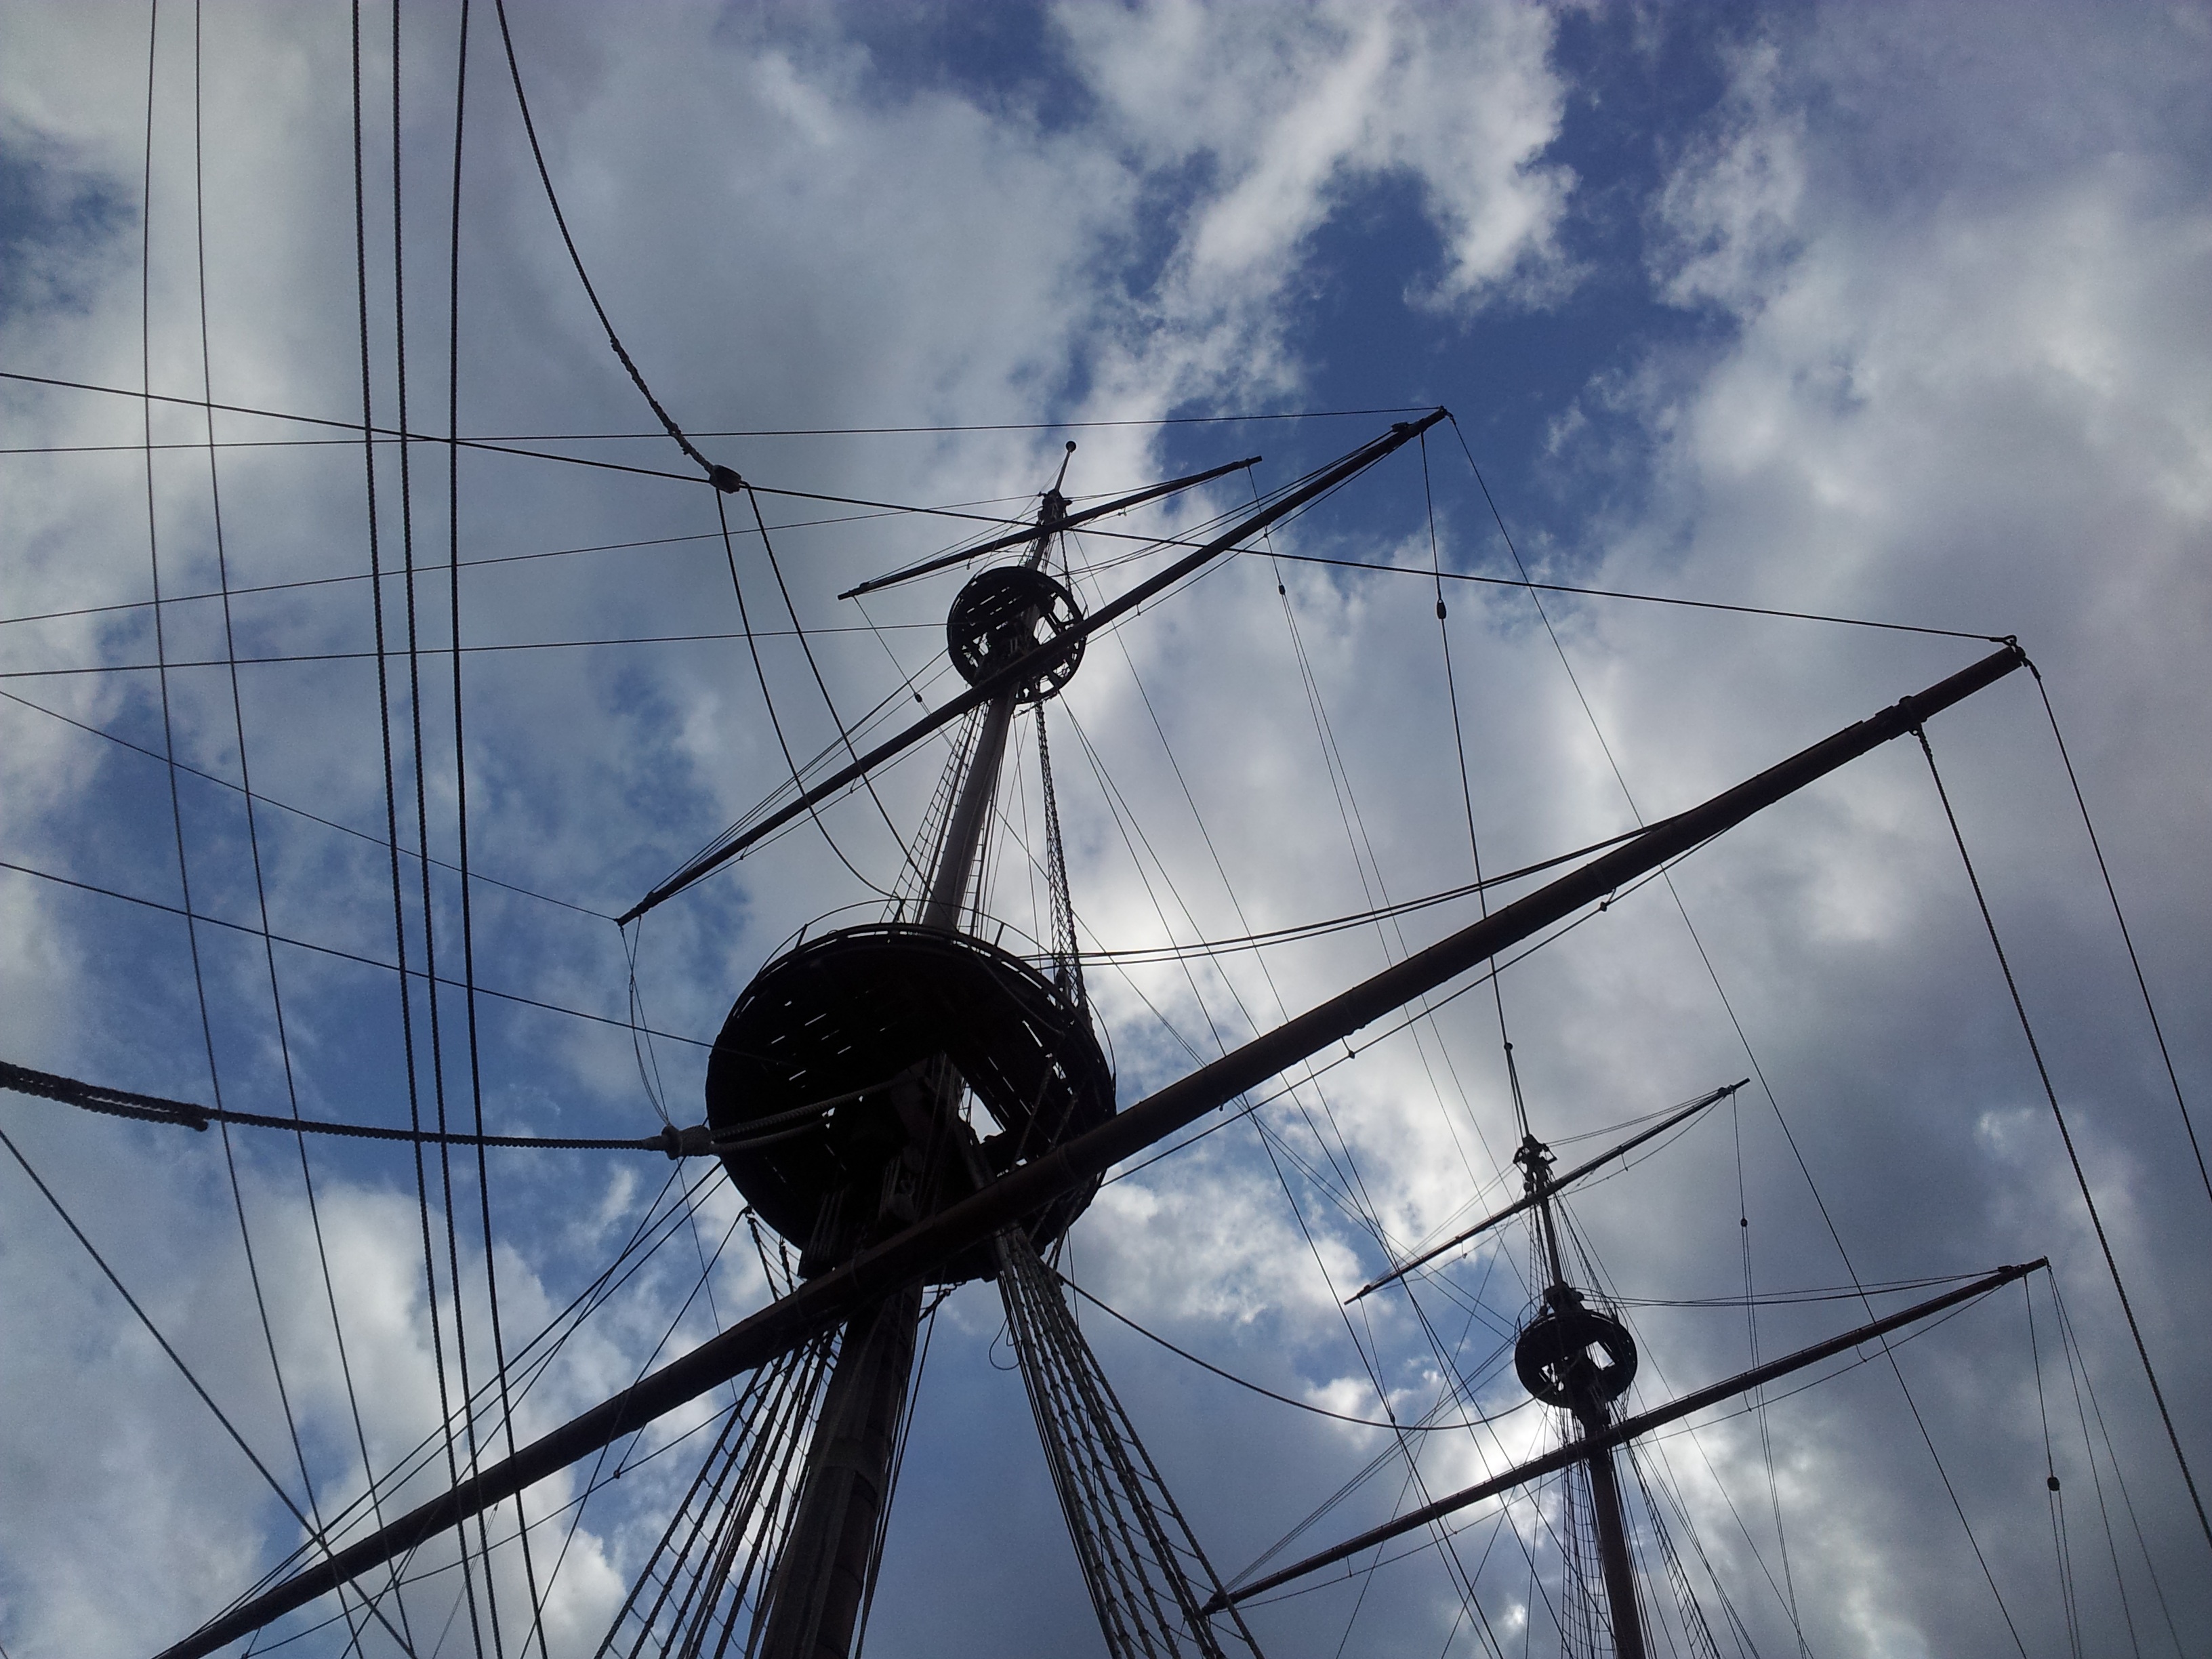
sea, tree, cloud, sky, boat, wind, ship, line, vehicle, mast, italy, machine, blue, electricity, energy, vela, waves, clouds, mainsail, strings, sailing ship, genoa, atmosphere of earth, electrical supply, electronics accessory, overhead power line, mainmast